The Door (Game of Thrones)

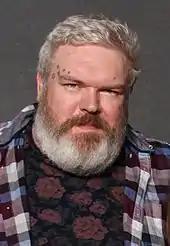
Kristian Nairn has portrayed Hodor since the beginning of the series.

"The Door" marks the final appearance of Kristian Nairn as Hodor, a role Nairn has played since the series pilot. Nairn, who was cast to play Hodor from previously knowing "Game of Thrones"' casting director from an audition he did for the film "Hot Fuzz", admitted in an interview that he was at first unaware of his impending death in the show. He stated, "First I heard from friends, people who had read the script, some other cast members. I think I said laughingly, "So did I survive?" They just gave me a look, and I was like, "Whaat?" Then I had the call from David and Dan, the fateful call everyone gets when your number's up. Then I read the script – which I loved. I loved the scene. I can't think of a better way to go, really. He doesn't give up. He never lets go of that door. For all costs, he's going to stop them from getting to Bran." Reflecting on playing the role, Nairn also went on to note, "People always joke, "Oh you've got the easiest role, you don't have any lines to learn." Anyone who knows anything about acting has been like, "You actually have one of the hardest roles." Because you have to articulate so much without words."